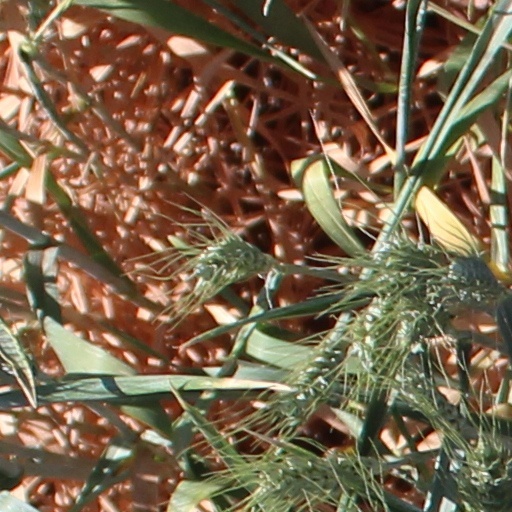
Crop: wheat